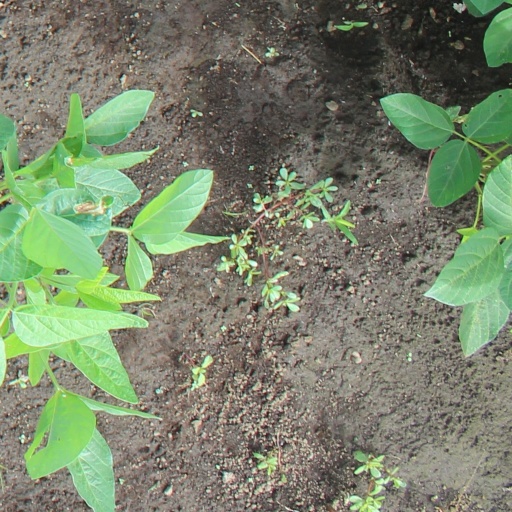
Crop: soybean